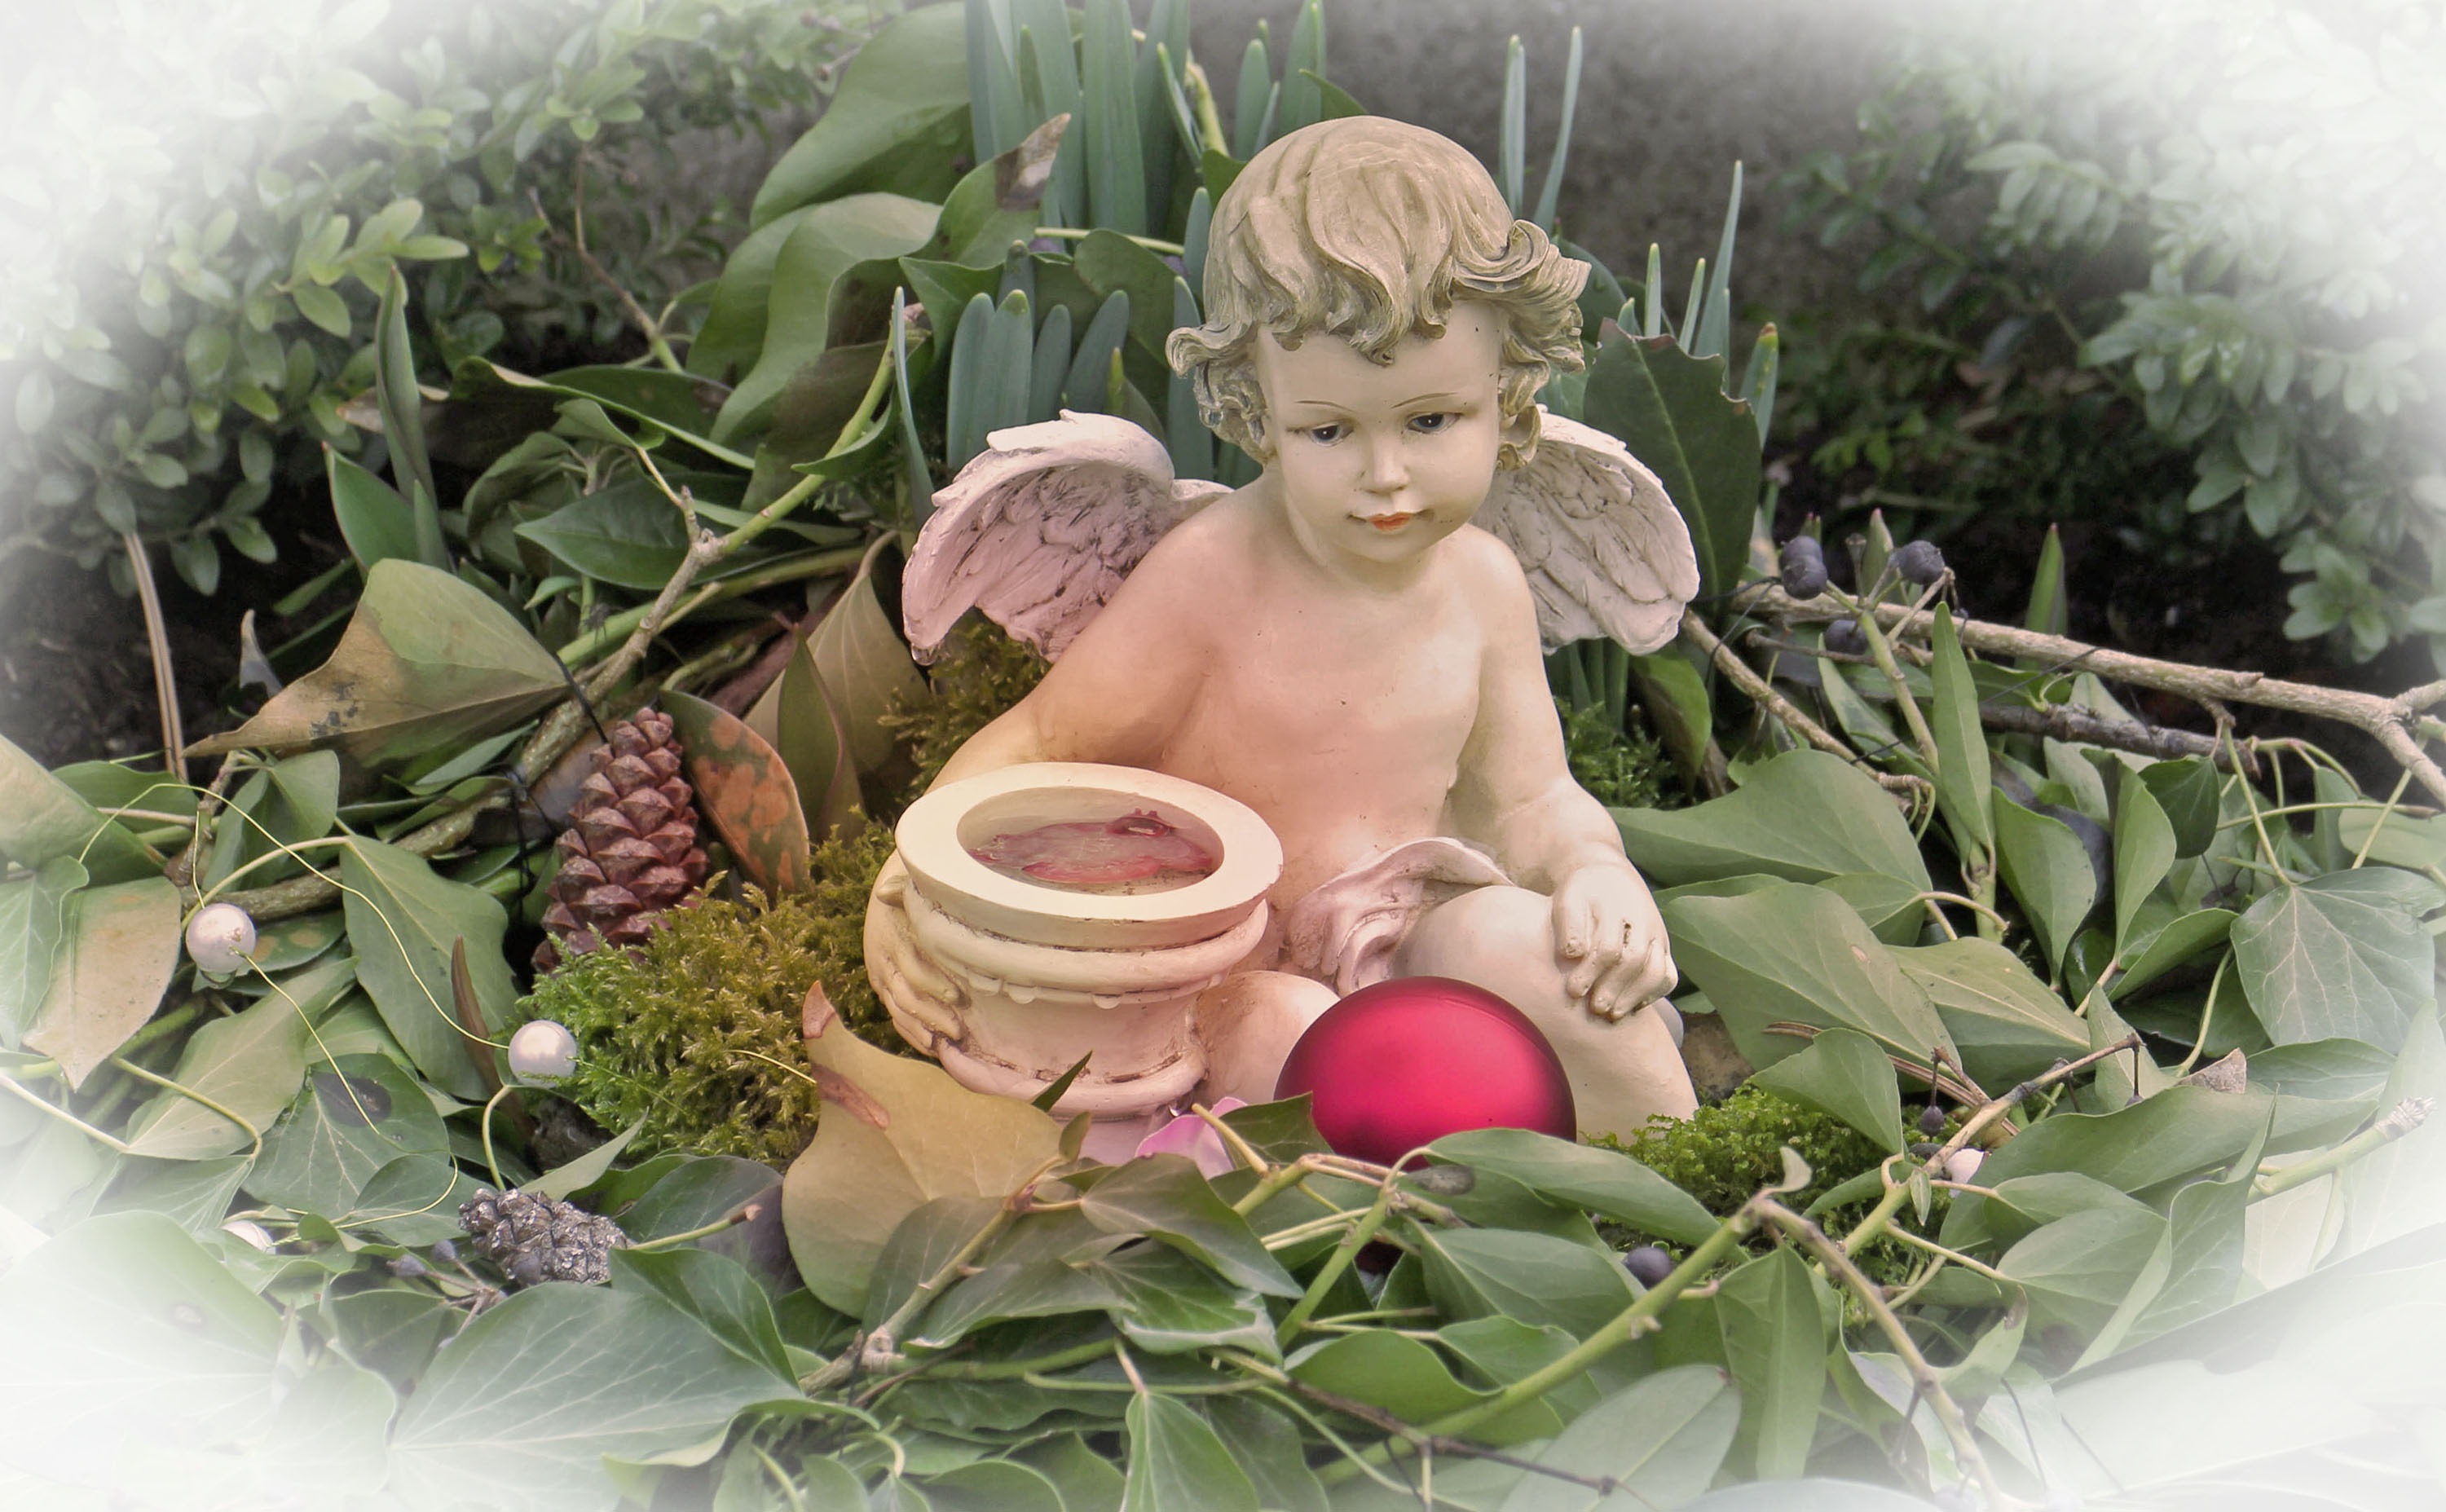
plant, flower, green, angel, figure, angel figure, floristry, garden figurines, flower bouquet, fictional character, floral design, flower arranging